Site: brandenburg
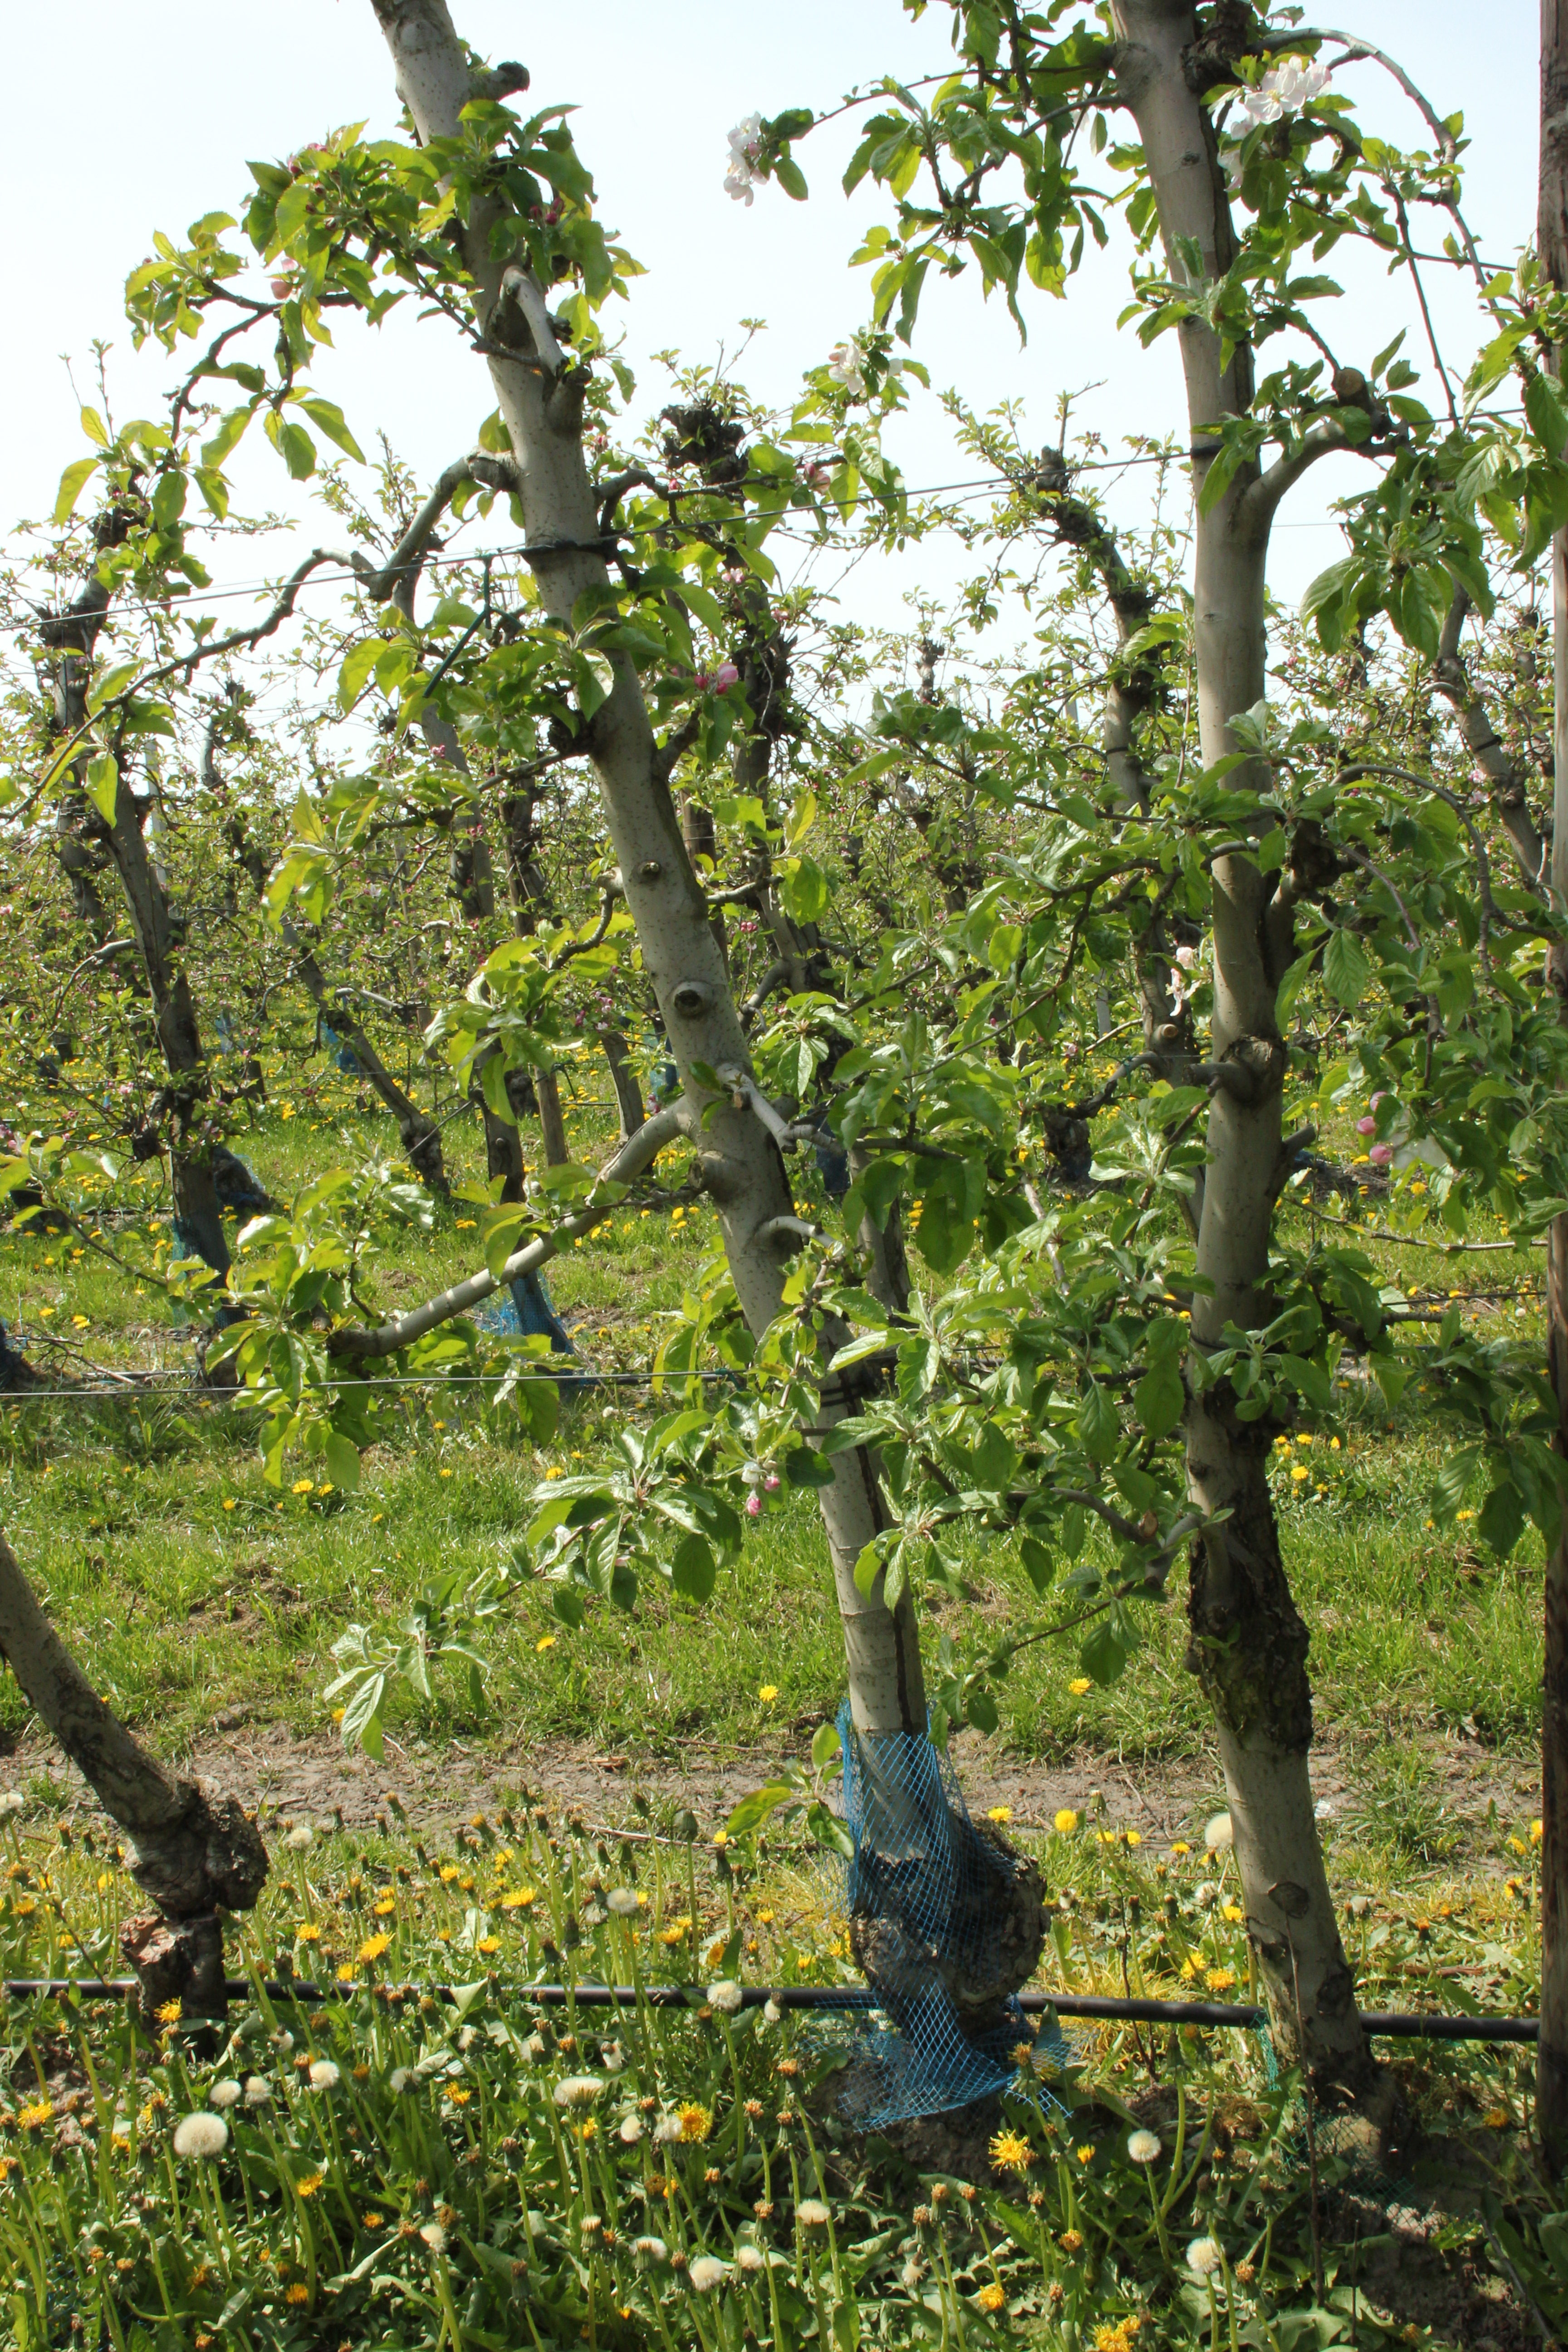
Growth stage (BBCH 60): Flowering